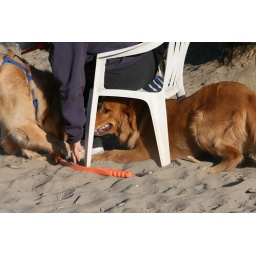
hiding under a chair at the dog park